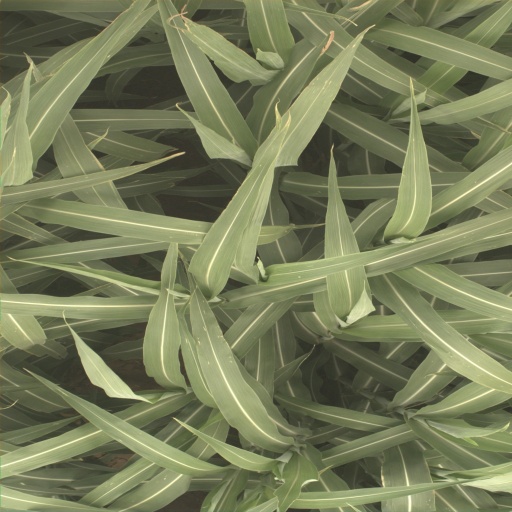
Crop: sorghum